Yanis Kordatos

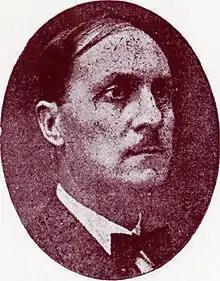
Yanis Kordatos in 1936

Yanis Kordatos (1 February 1891 – 29 April 1961) was a Greek Marxist historian, sociologist and politician. Kordatos wrote over twenty historical works dealing with Ancient, Byzantine, and Modern Greek history. Some of his most notable books include "A History of Greek Literature from 1453-1961" (1962), "The Last Days of the Byzantine Empire" (1975), "A History of Ancient Greek Philosophy" (1946, 1975), "The Commune of Thessalonica (Salonika), 1342-1349" (1975), and "The Social Meaning of the Greek War of Independence of 1821" (1972). He is considered the father of Greek Marxist historiography.